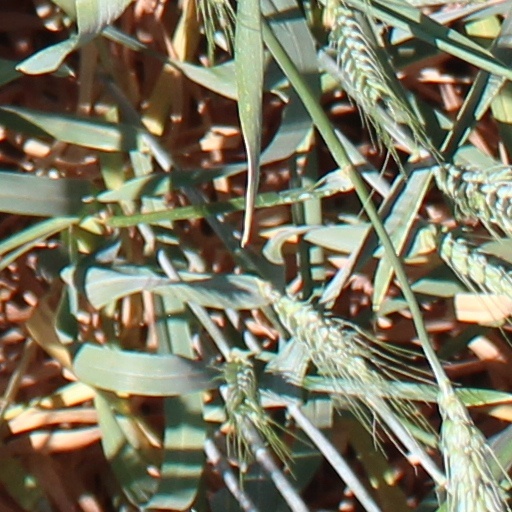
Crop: wheat